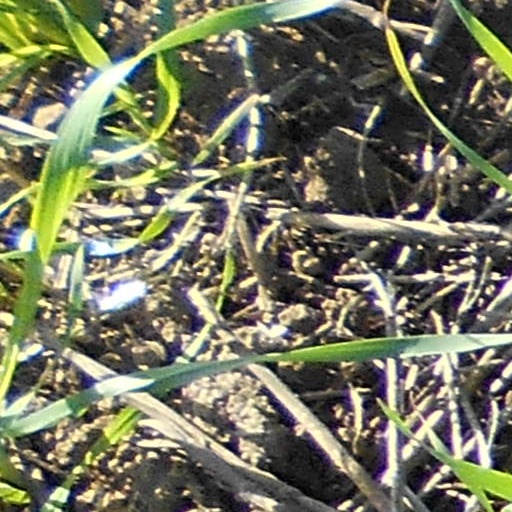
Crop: wheat